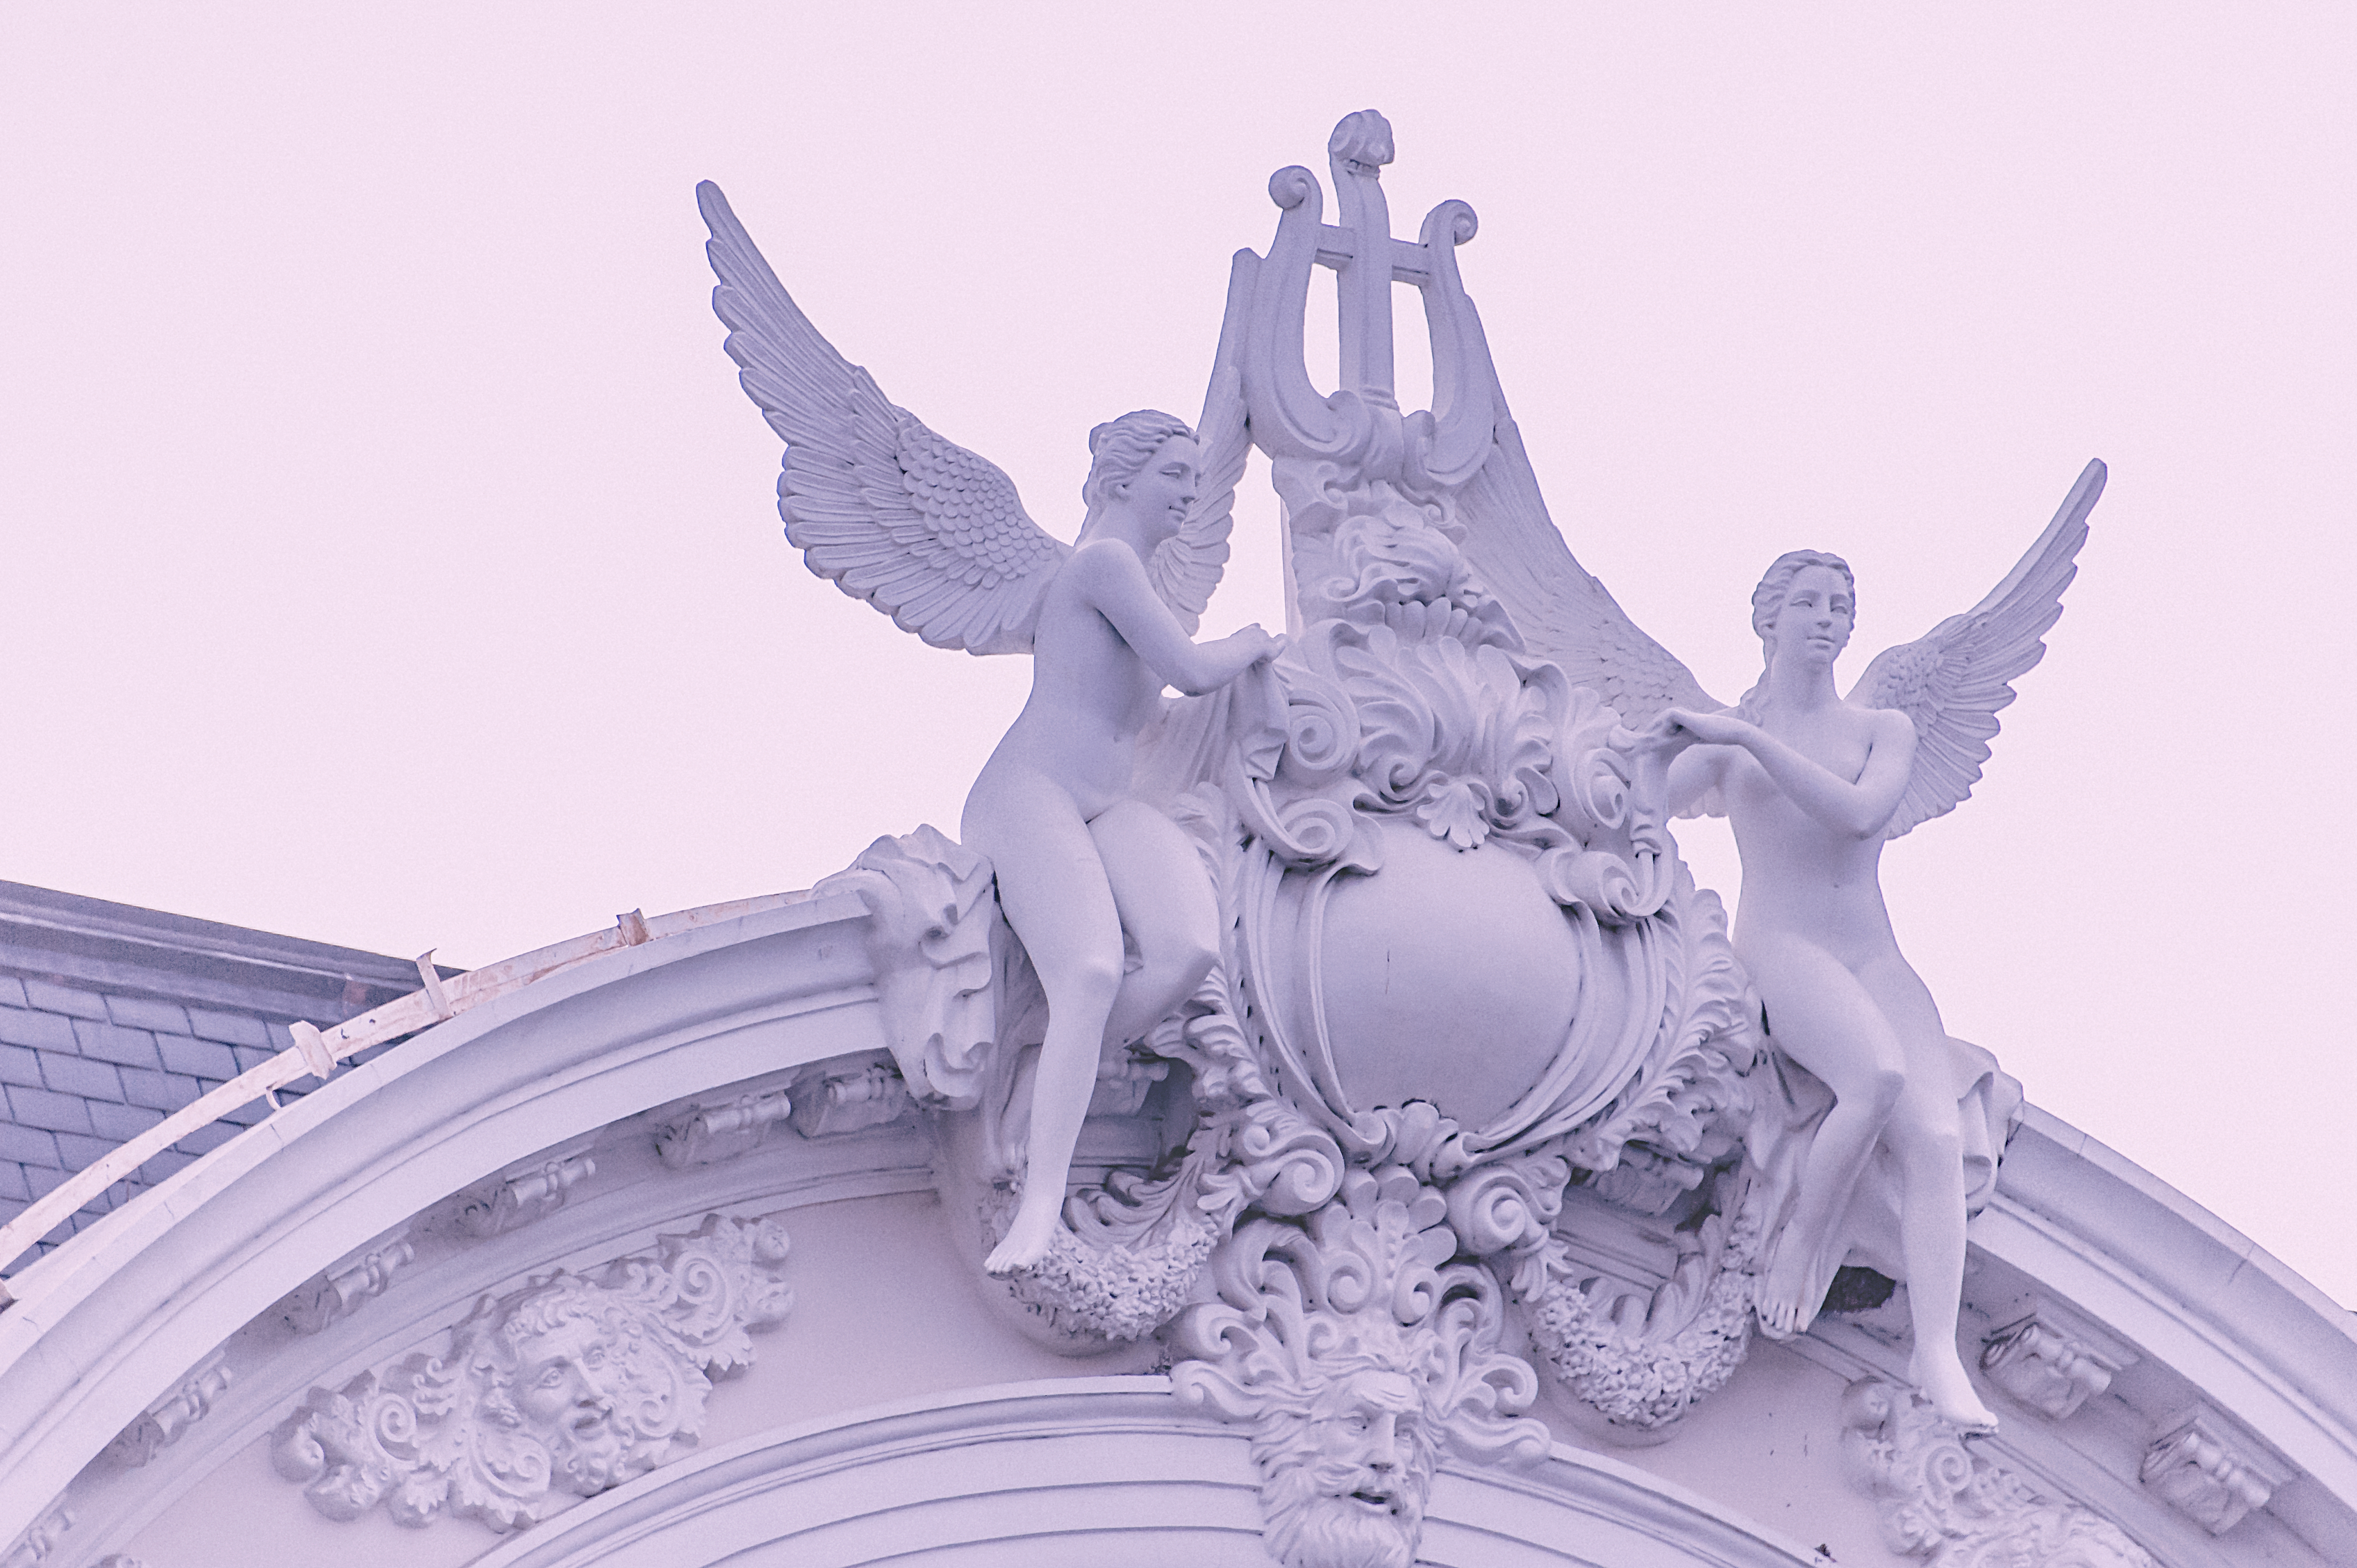
landscape, green, sunlight, sky, computer wallpaper